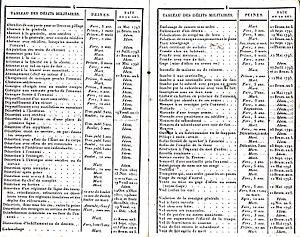
Livret d'un soldat de la garde nationale du Haut-Rhin - tableau des délits militaires au XIXème siècle
La Garde nationale est une unité militaire rétablie en 1830 au moment des Trois Glorieuses après avoir été dissoute en 1827.